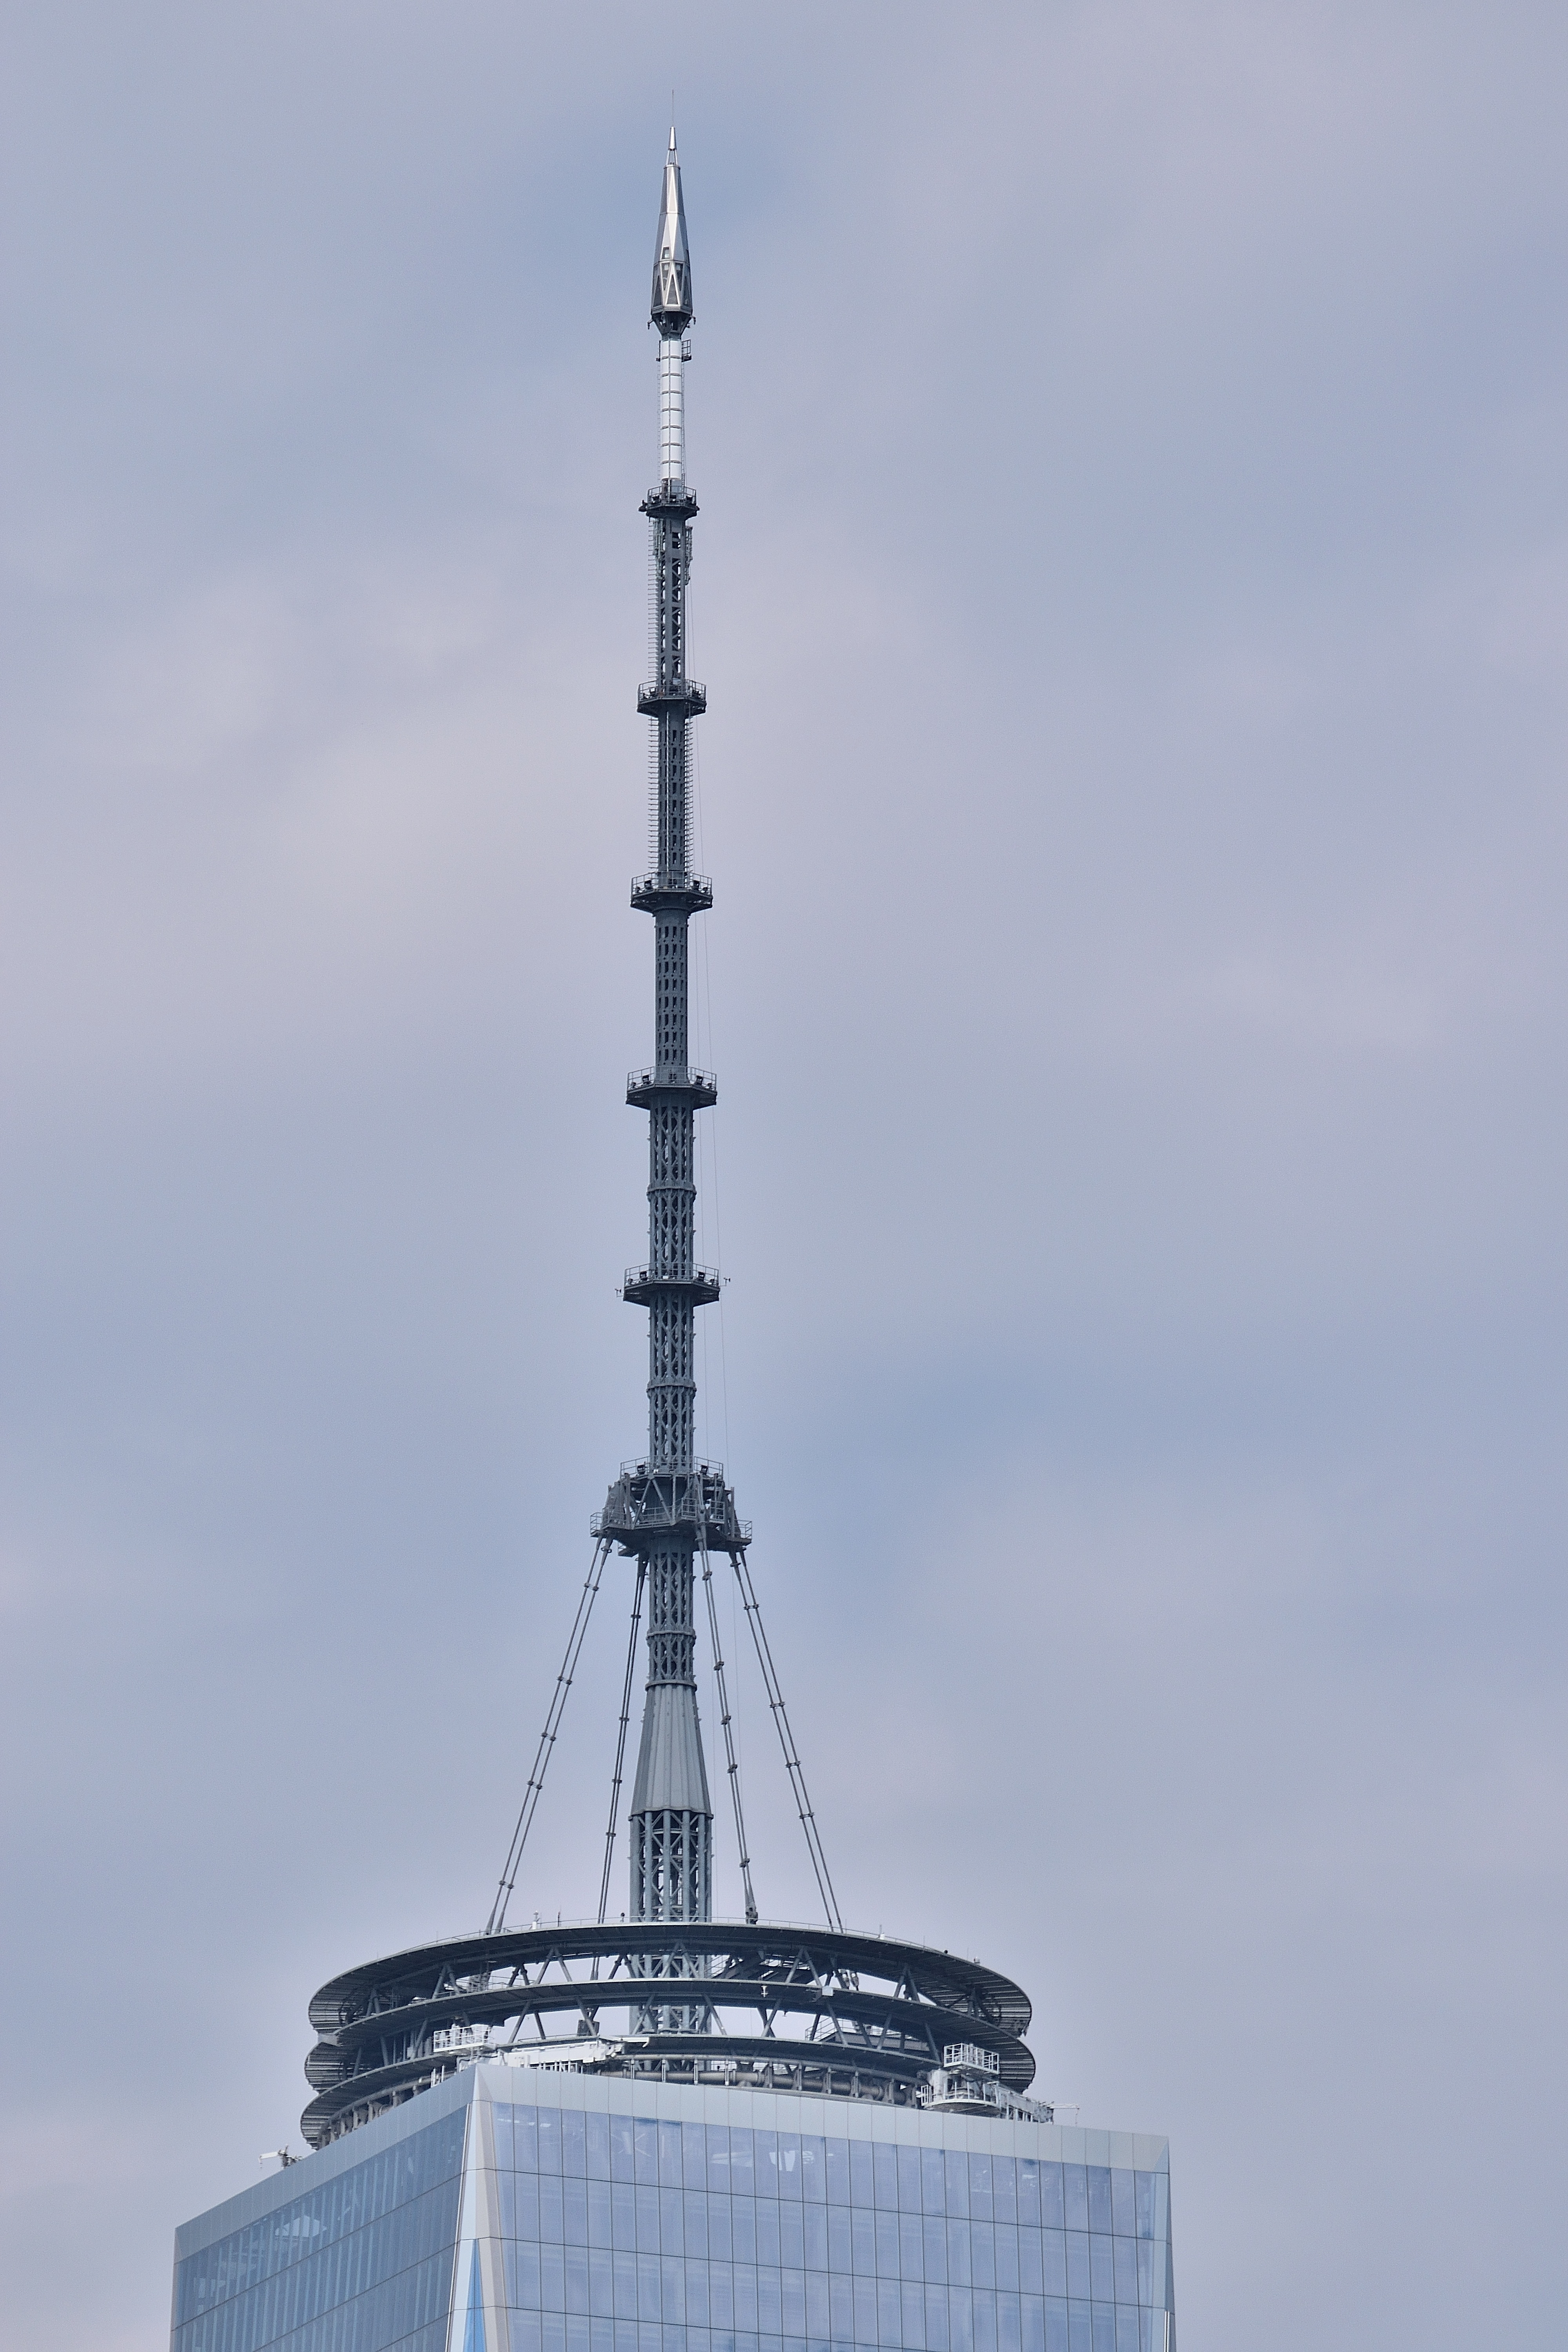
technology, skyscraper, new york, antenna, vehicle, tower, mast, spire, steeple, one world trade center, control tower, electronics accessory